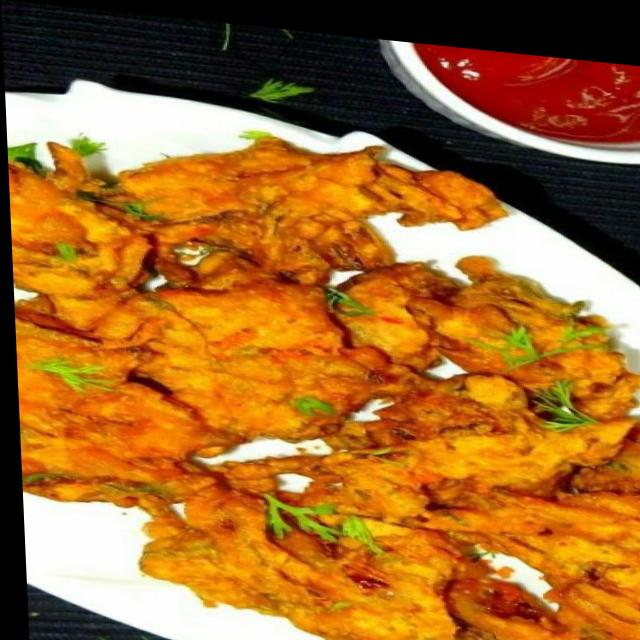
Dish: pakode